Oberá

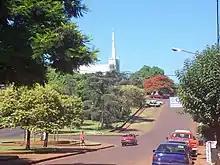
Sarmiento Avenue.

Oberá is the second city in size and importance of the province, and the core of the Sierras Centrales region. The area is a colorful landscape, with luxurious vegetation, streams, cascades and hilly areas. Oberá is also the educational and cultural capital of the central region of the province, with availability of universities and colleges (such as the National University of Misiones). Its economy is based on agriculture and industry.